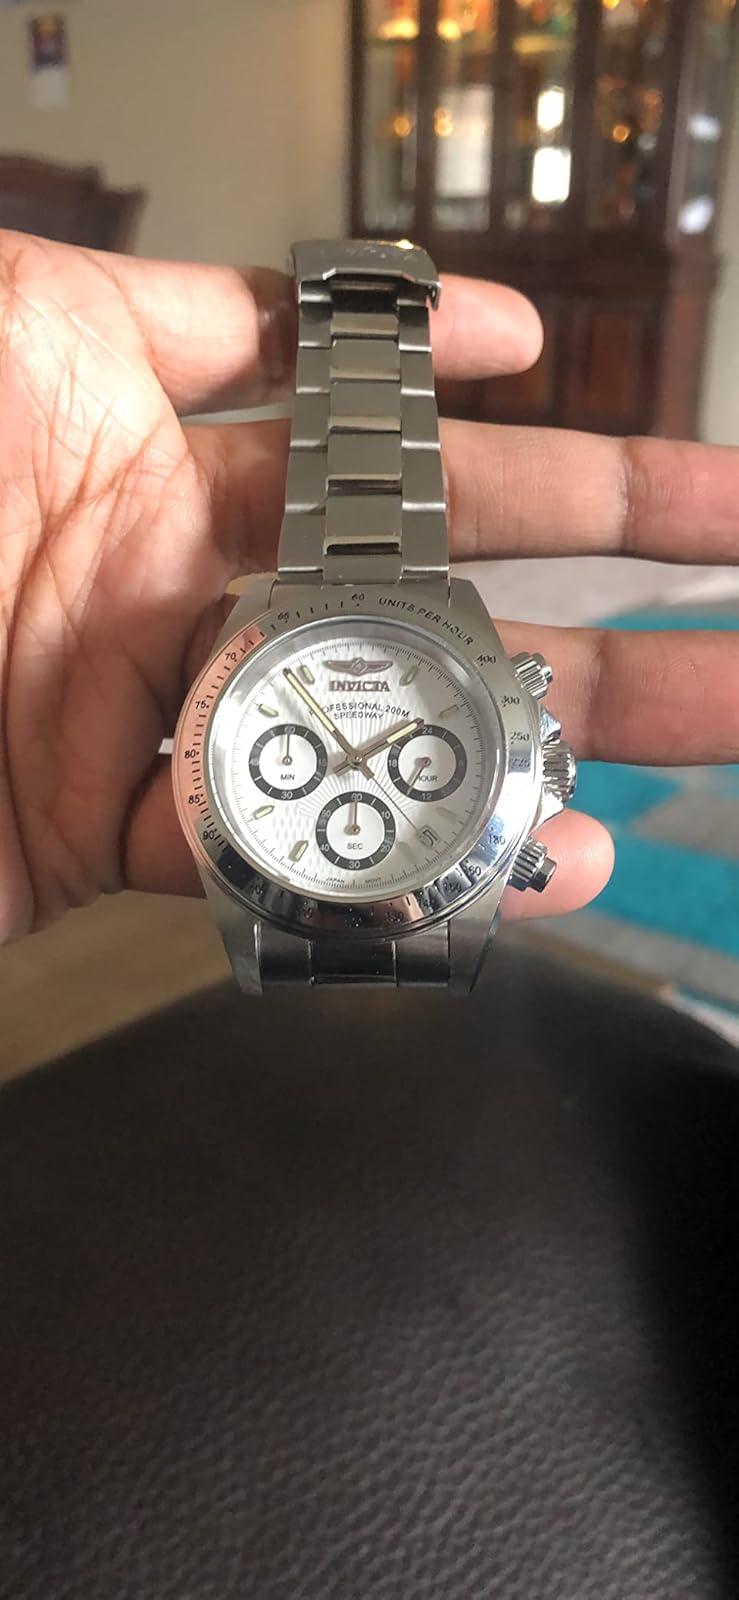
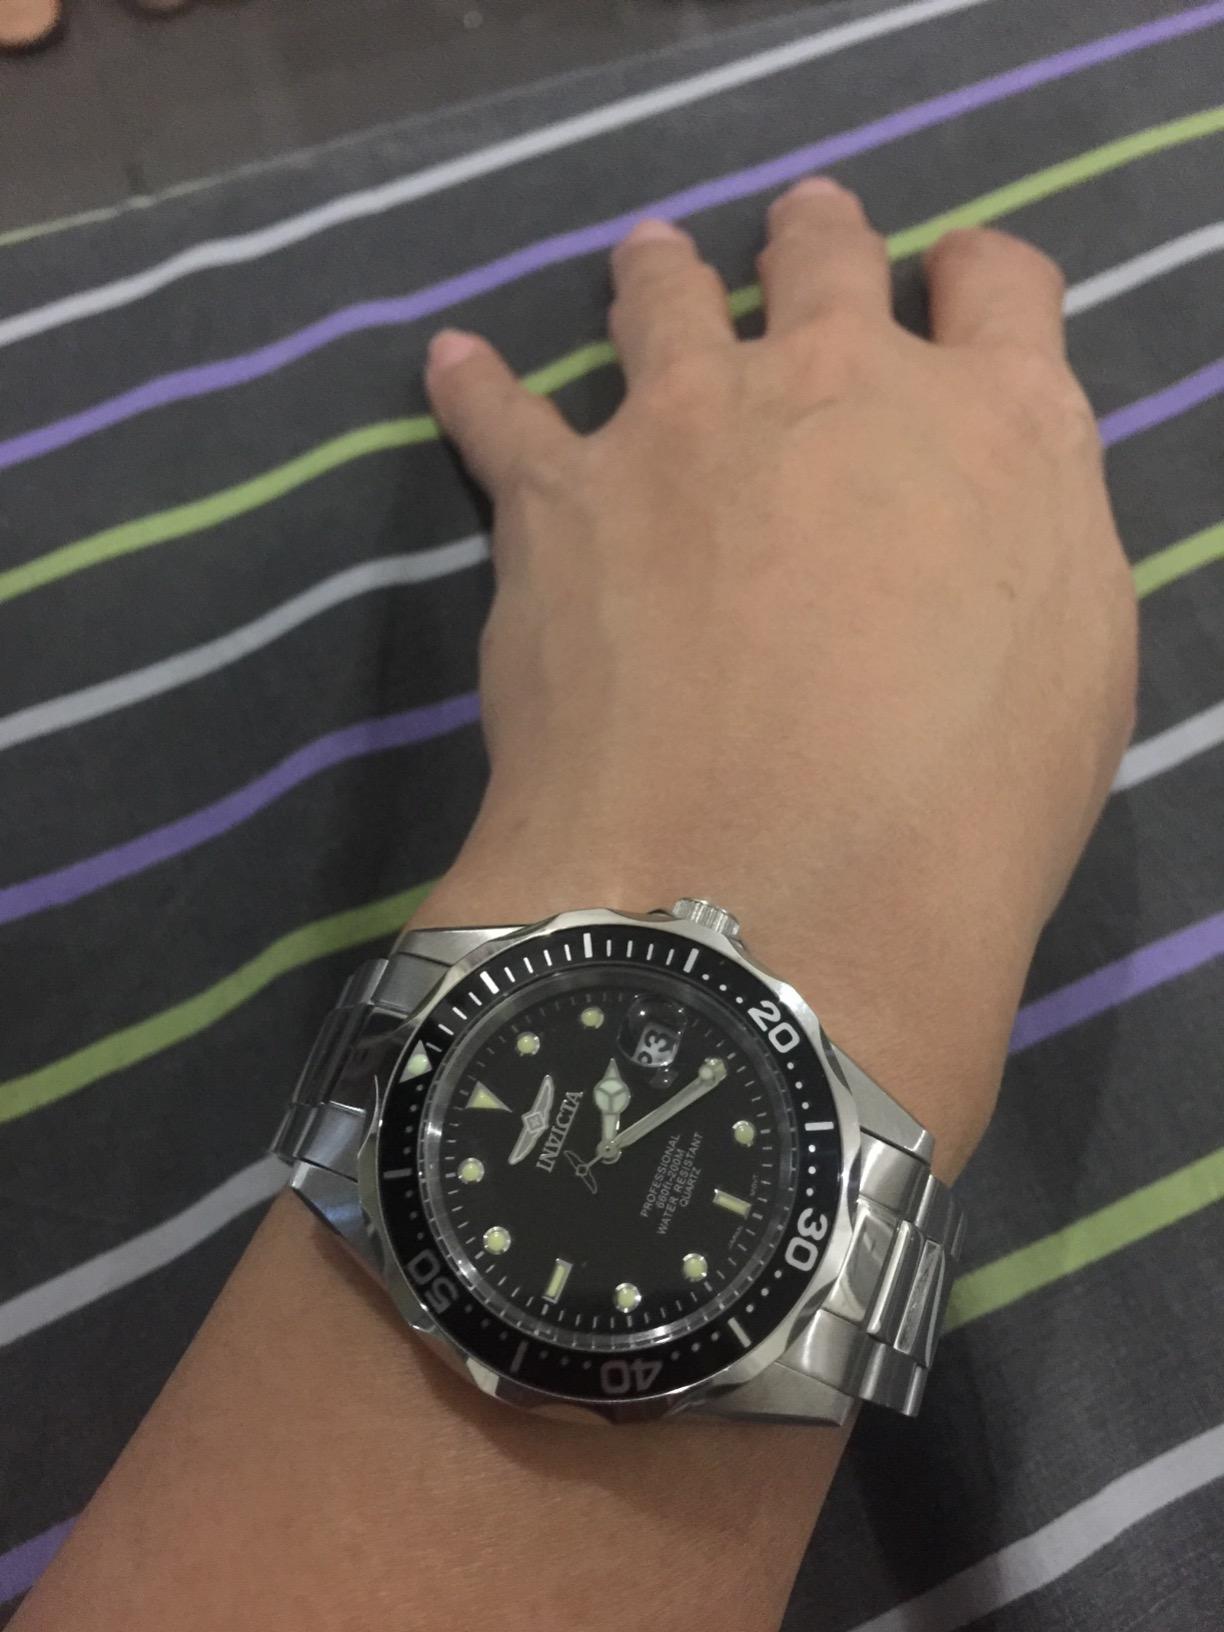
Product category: accessories_watch
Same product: no